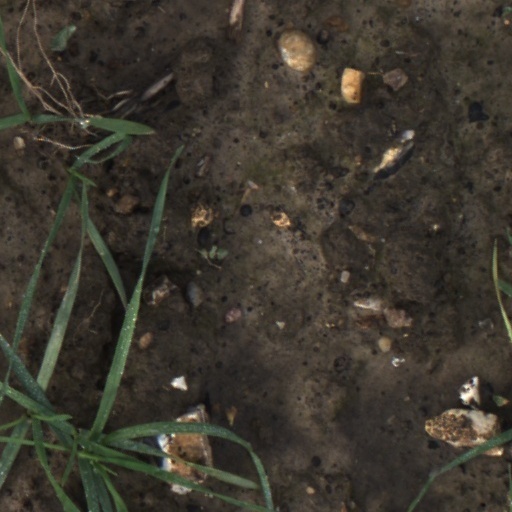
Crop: wheat